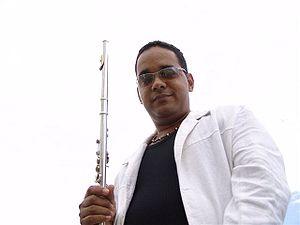
Maraca est un flûtiste cubain, arrangeur, compositeur et chef d’orchestre, né à La Havane le 5 septembre 1966.
L’association Tempo latino est créé en septembre 1993 à Vic-Fezensac dans le but de réaliser un festival mettant en scène la musique afro-cubaine et la musique latine.